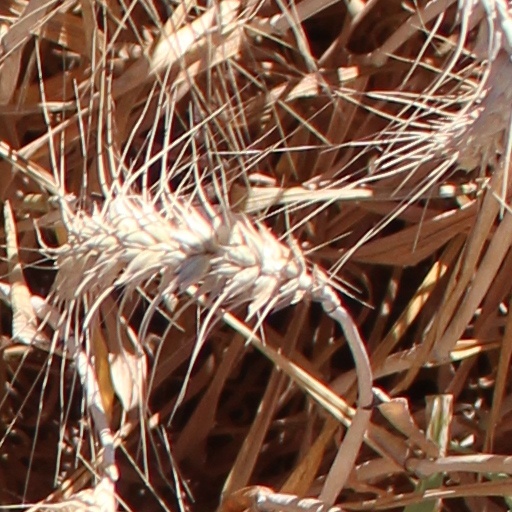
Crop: wheat